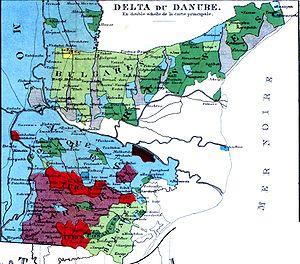
Bessarabie méridionale est la dénomination d'une bande de territoire située sur la rive gauche aval du Prut et du bas-Danube, le long du bras de Chilia et des rivages de la mer Noire au nord de celui-ci. Neuf limans poissonneux s'y trouvent.
Valaques est un terme polysémique qui peut désigner en français :